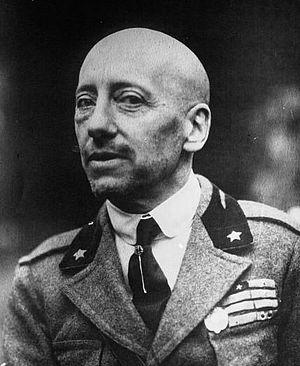
Gabriele D'Annunzio ou d'Annunzio, prince de Montenevoso, est un écrivain italien, né à Pescara le 12 mars 1863 et mort à Gardone Riviera le 1ᵉʳ mars 1938.